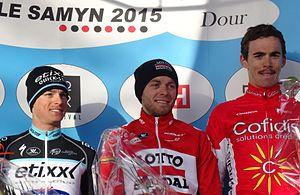
Reportage réalisé le mercredi 4 mars à l'occasion de l'arrivée du Samyn des Dames 2015 et du Samyn 2015 à Dour, Belgique.
La 46ᵉ édition du Samyn a eu lieu le 4 mars 2015. La course fait partie du calendrier UCI Europe Tour 2015 en catégorie 1.1. C'est également la première épreuve de la Lotto Wallonia Cup 2015.